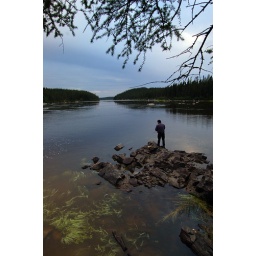
Derek Trying out the Broadback River I love this angle with the tree coming down and the weeds in the water visible.